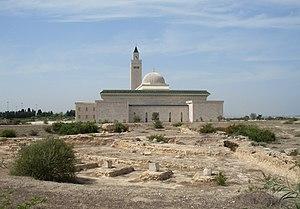
Tunis, odéon de Carthage
La colline de l'odéon est un espace situé au nord-est du site archéologique de Carthage en Tunisie. Cette colline est le site de nombreux vestiges romains, dont ceux du théâtre et de l'odéon. Dans son prolongement se situe le parc des villas romaines qui permet au visiteur de déambuler dans un quartier de la ville antique en grande partie dégagé. Le parc comporte en particulier la villa de la volière, villa romaine la mieux conservée du site de Carthage, et une très belle mosaïque découverte à proximité du monument à colonnes, la mosaïque des chevaux, y a été déplacée.